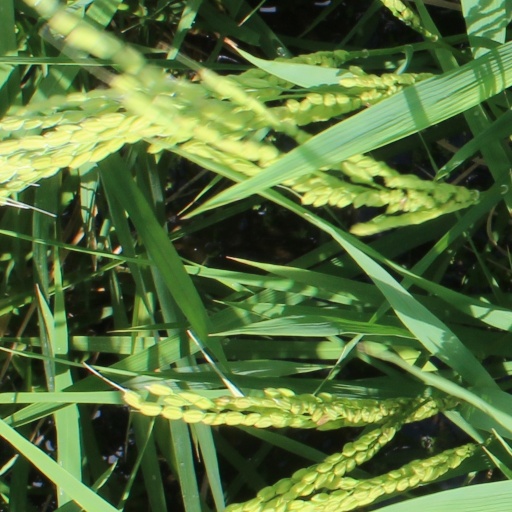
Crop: rice